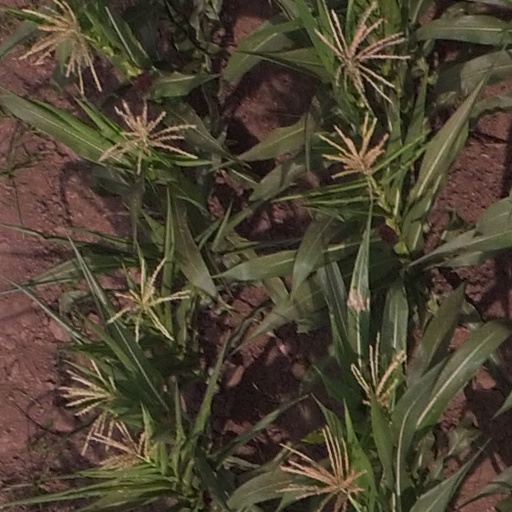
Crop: maize; corn